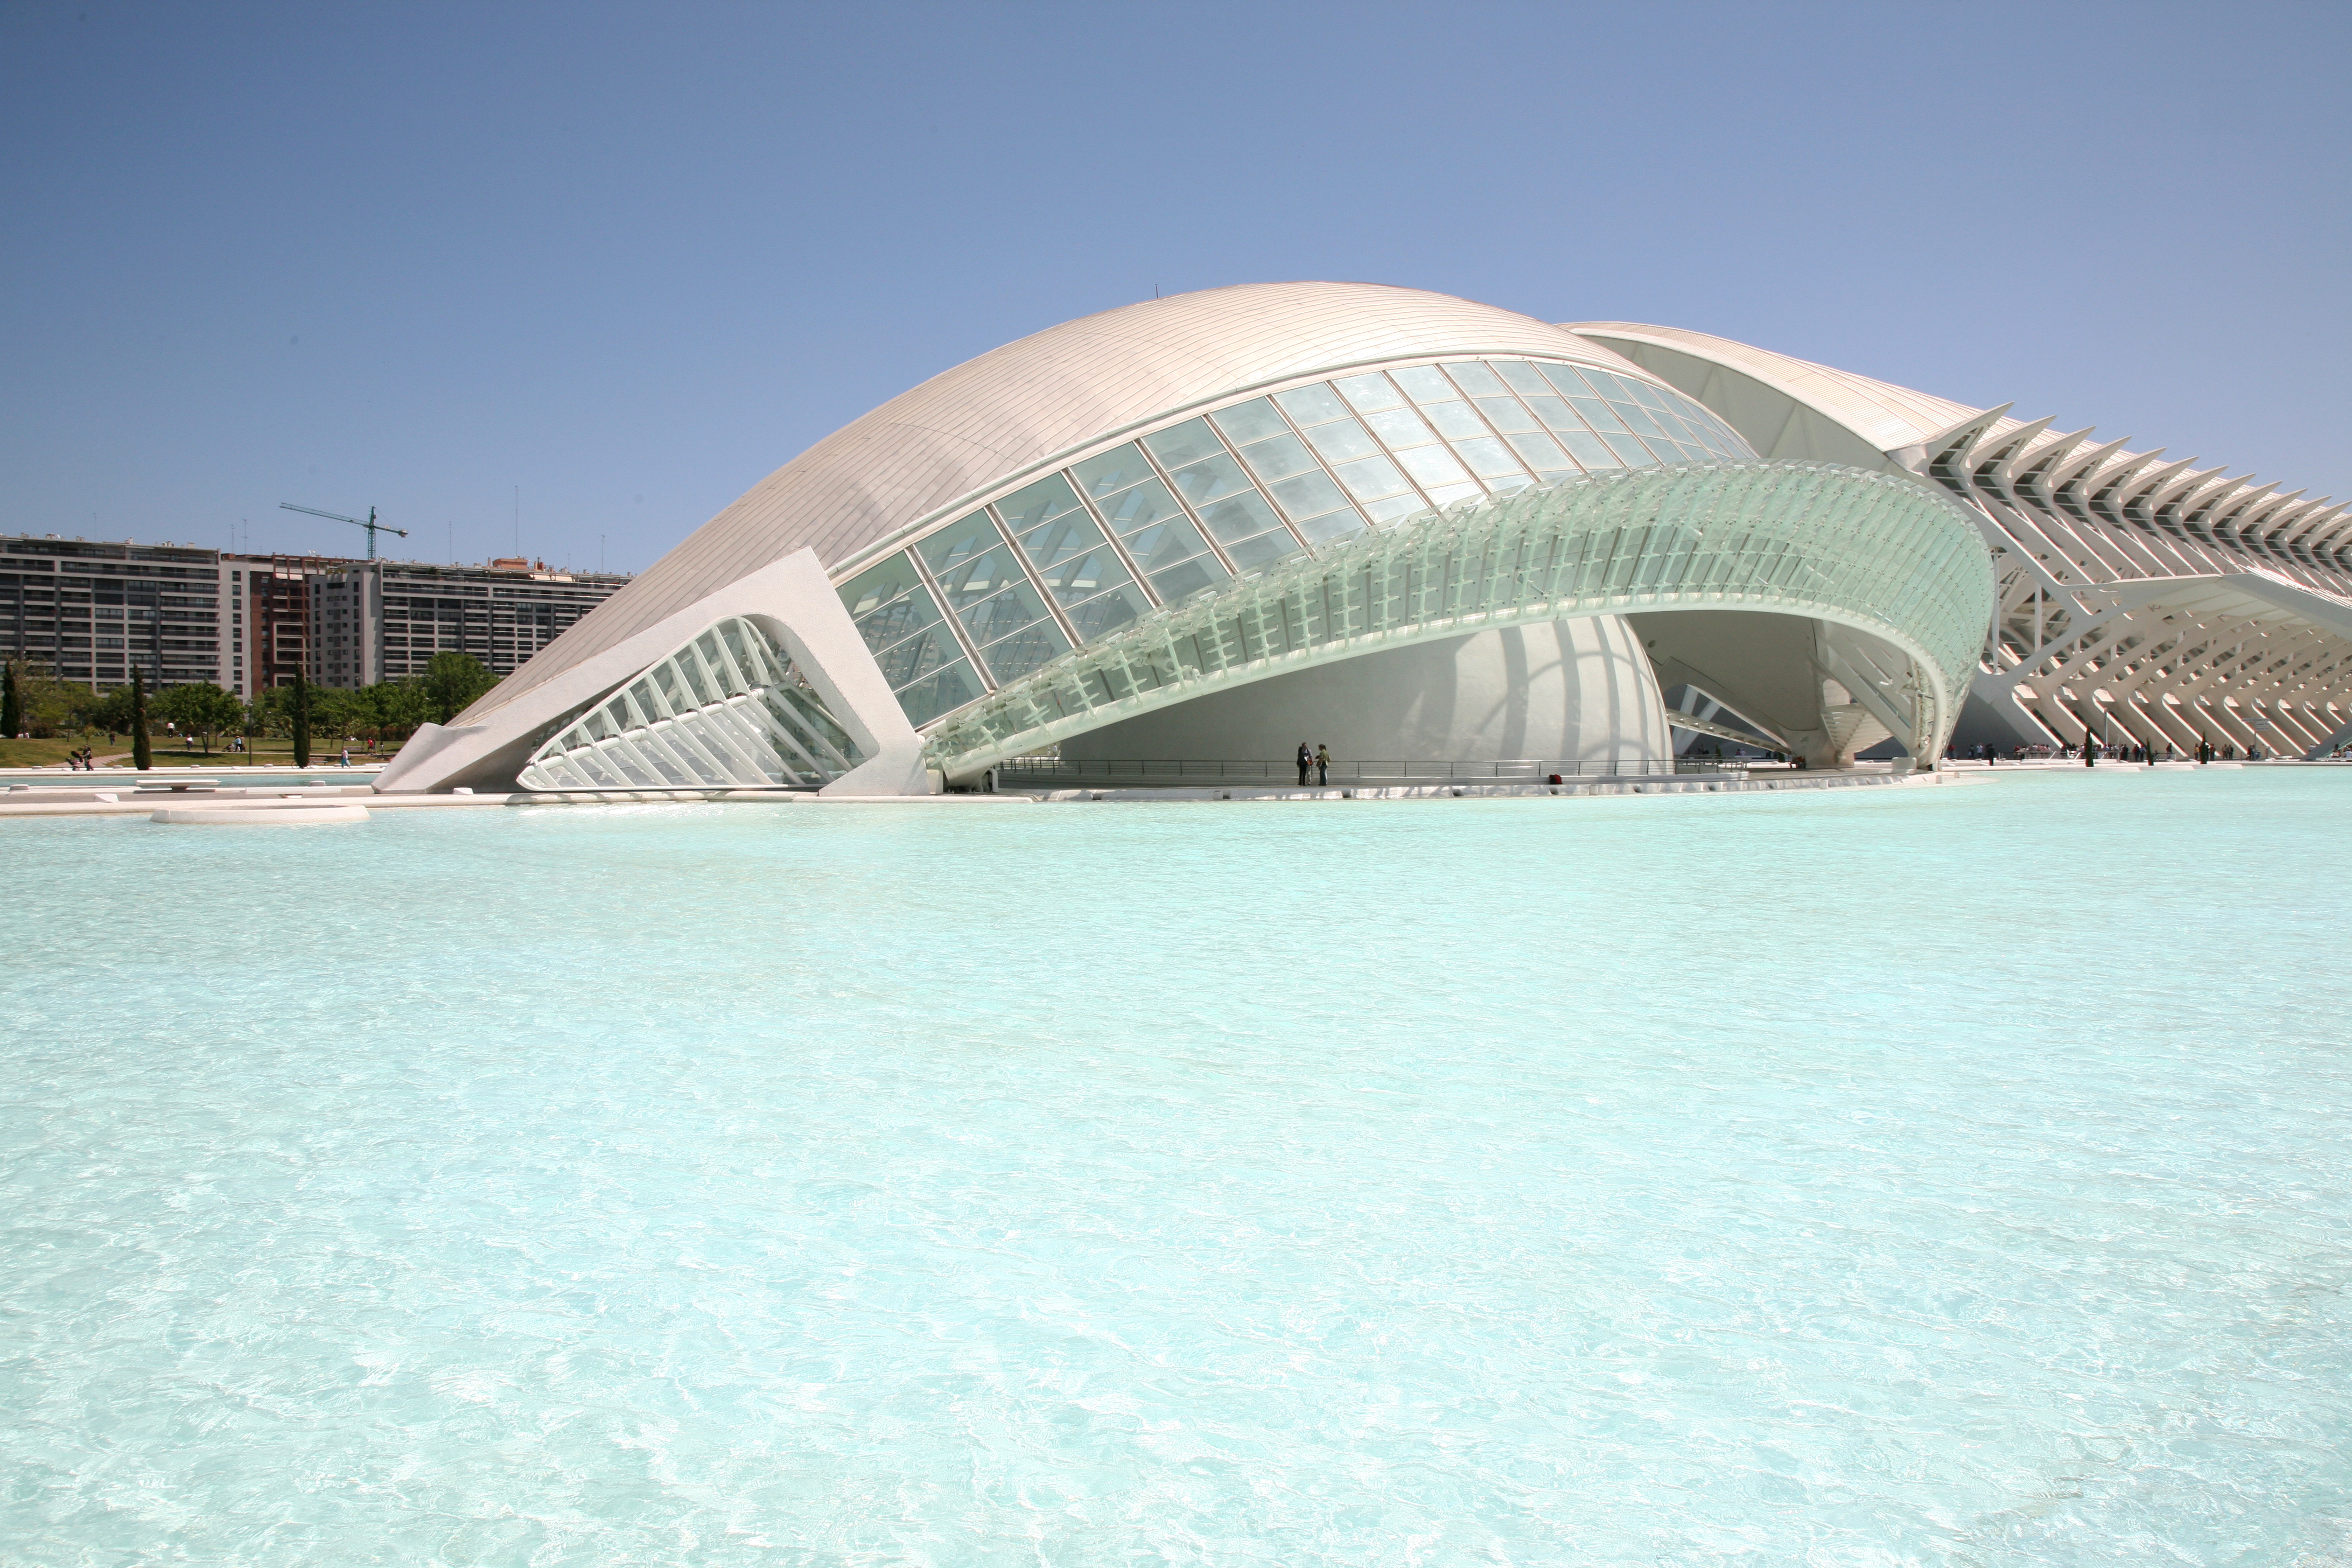
architecture, structure, vacation, swimming pool, stadium, spain, espagne, arquitectura, cinema, valencia, espanha, architektur, kino, espana, spanien, calatrava, spagna, spanje, espanya, valence, cine, hemisf ric, sport venue